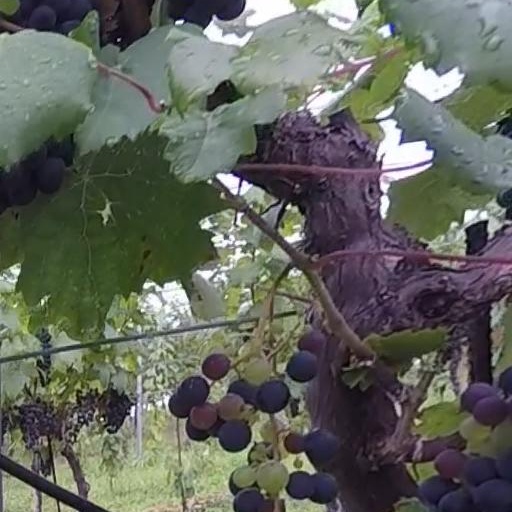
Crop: grape